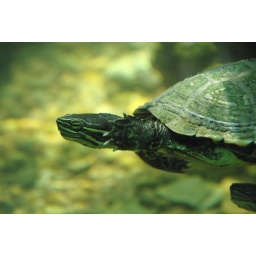
turtles swimming in their...um....turtle swimming place.